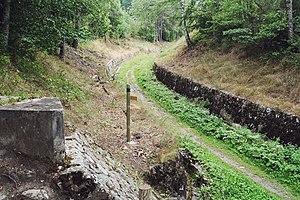
Forest-Saint-Julien est une commune française située dans le département des Hautes-Alpes en région Provence-Alpes-Côte d'Azur.